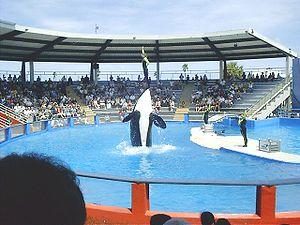
Lolita est une orque femelle, l'unique spécimen du genre au delphinarium du Miami Seaquarium aux États-Unis. Long de 6,10 mètres et d'un poids de 3 200 kg, cet animal vit depuis plus de quarante ans en captivité.
Le Miami Seaquarium est un océanarium américain situé en Floride, dans le comté de Miami-Dade, sur l'île de Virginia Key. Ouvert en 1955, il s'agit du principal équipement de ce type dans l'agglomération de Miami. Le Miami Seaquarium possède un delphinarium présentant des grands dauphins, des dauphins à flancs blancs du Pacifique et une orque, nommée Lolita. Il présente aussi des poissons, des requins, des tortues de mer, des oiseaux, des reptiles et des lamantins. Depuis 2014, il est la propriété de la multinationale espagnole Parques Reunidos, dont le principal actionnaire est le fonds d'investissement britannique Arle Capital Partners.